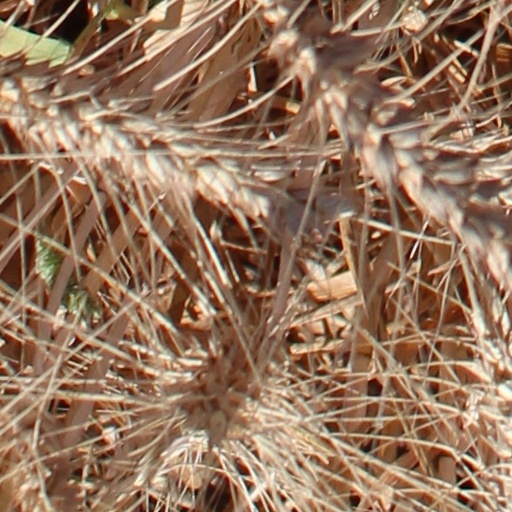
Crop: wheat